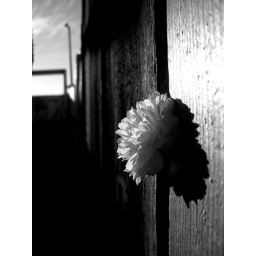
flower in a fence